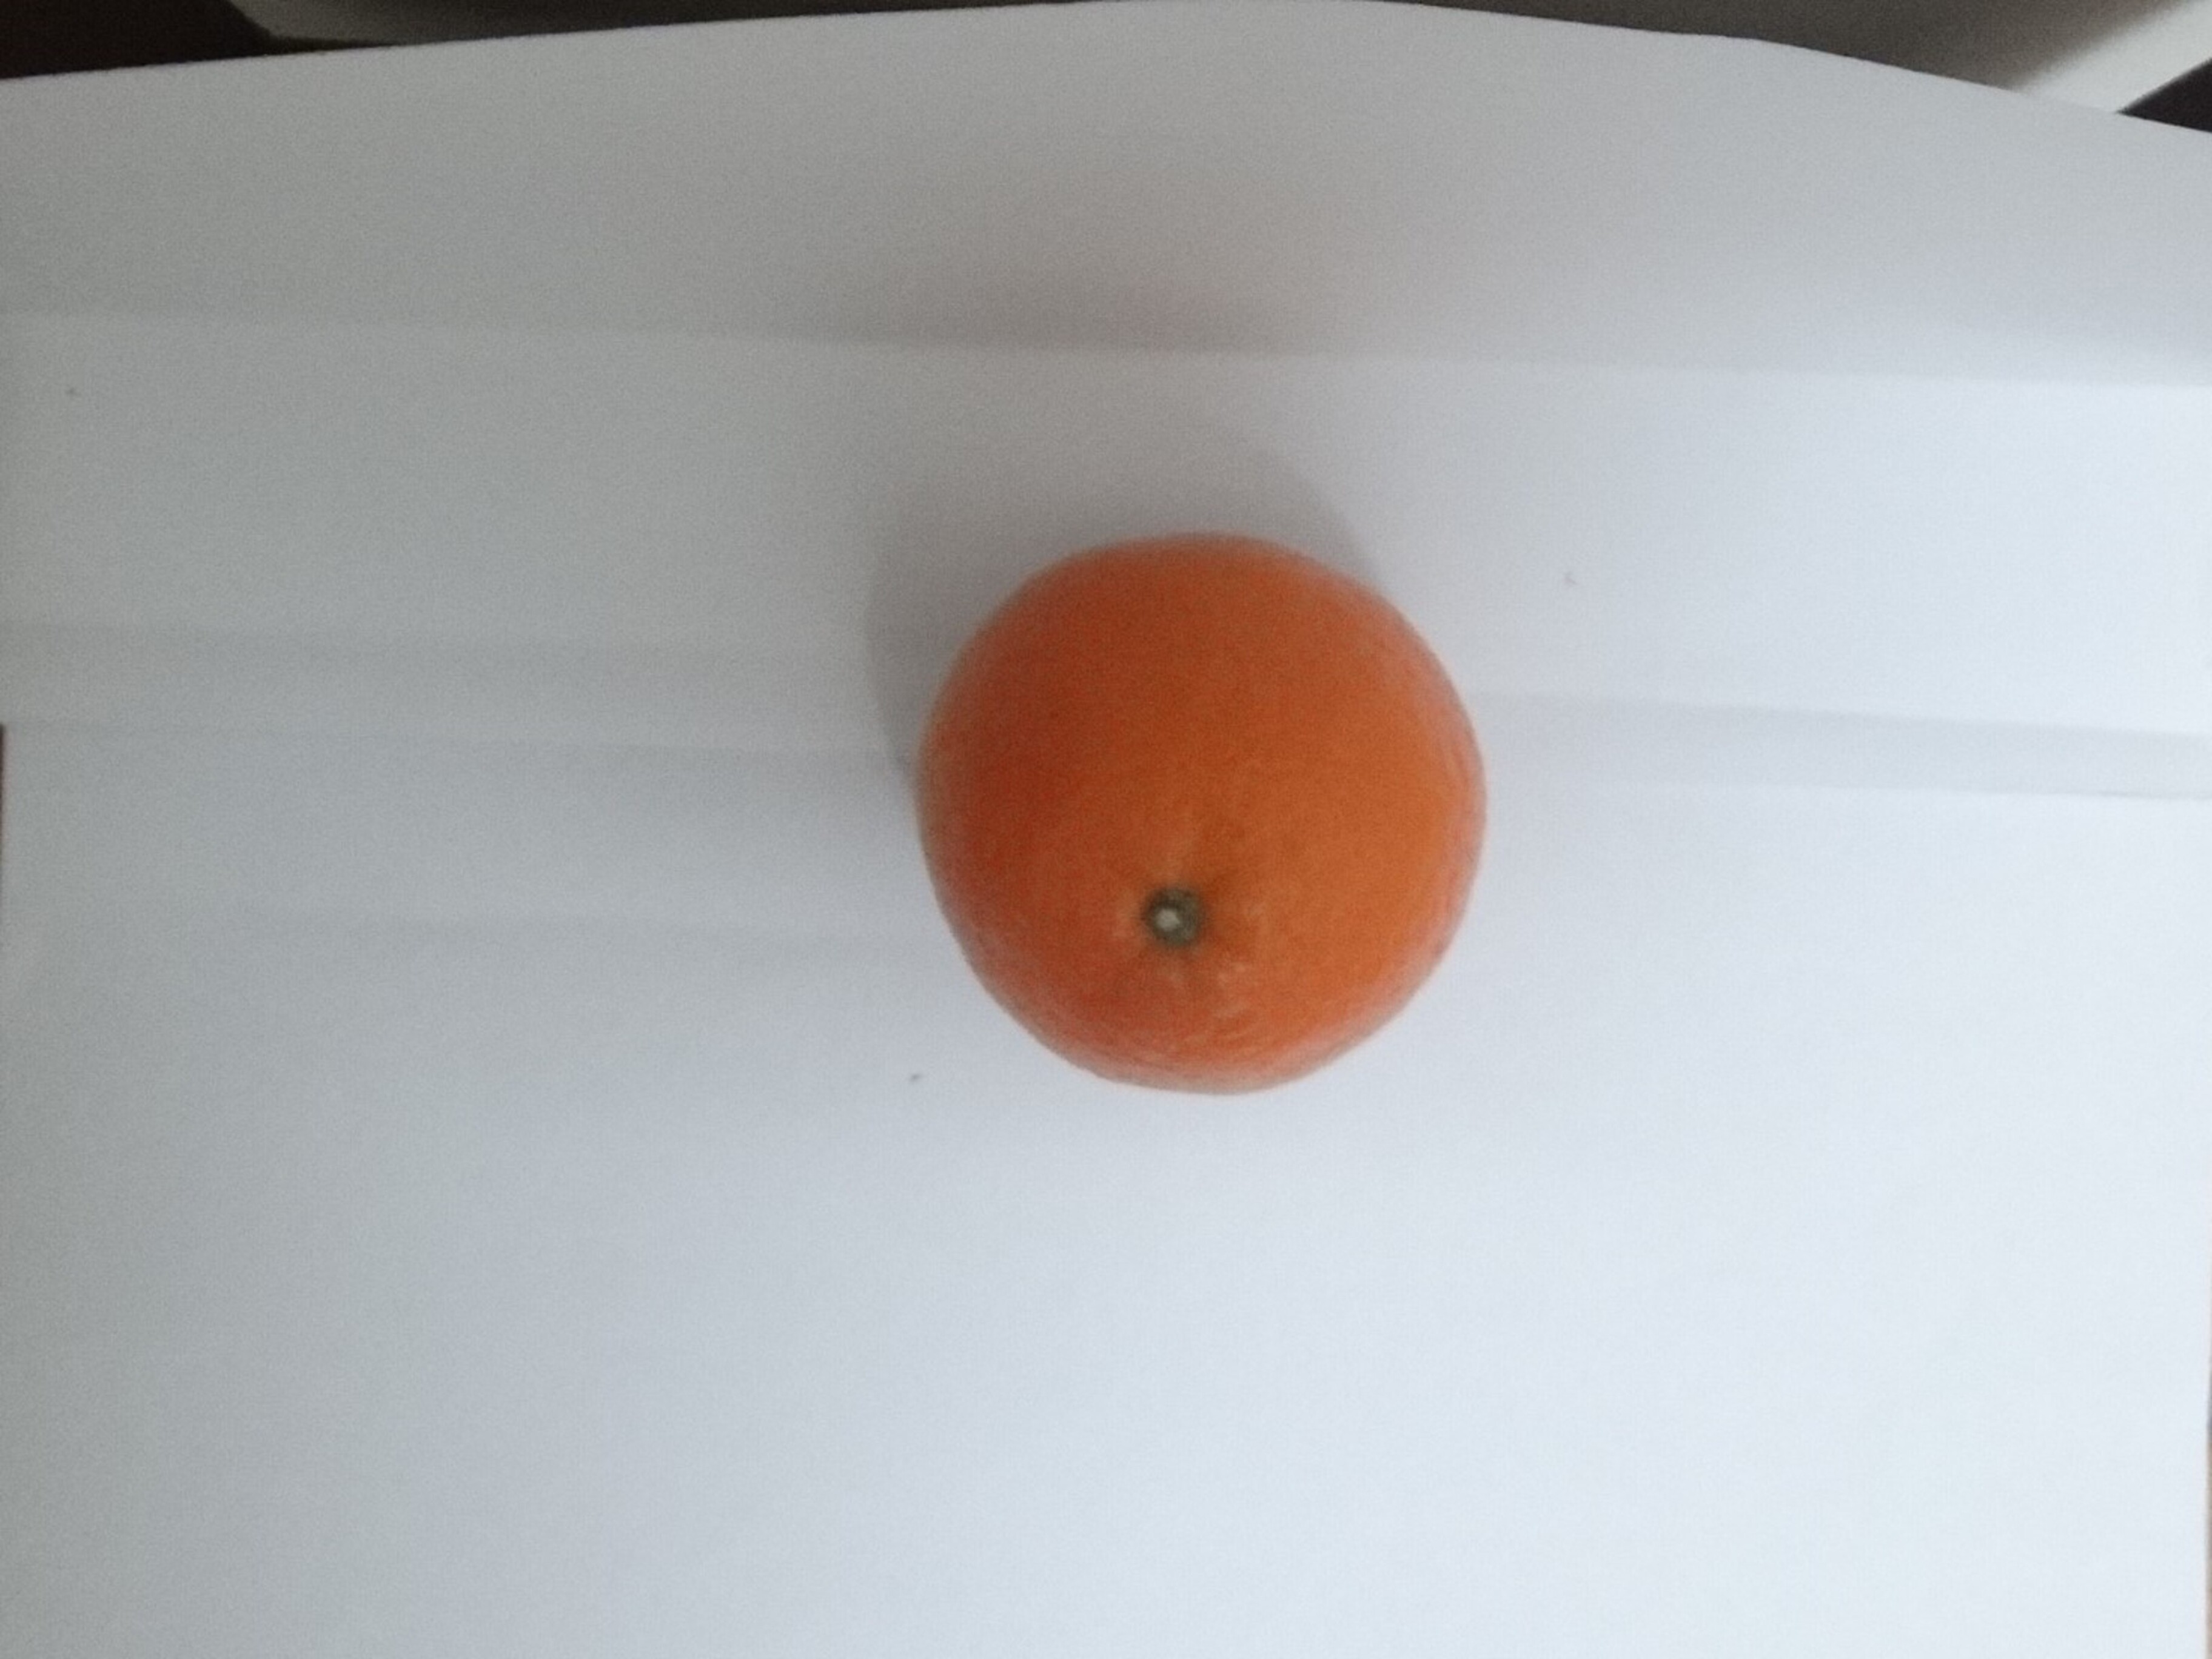
Citrus fruit variety: tankan